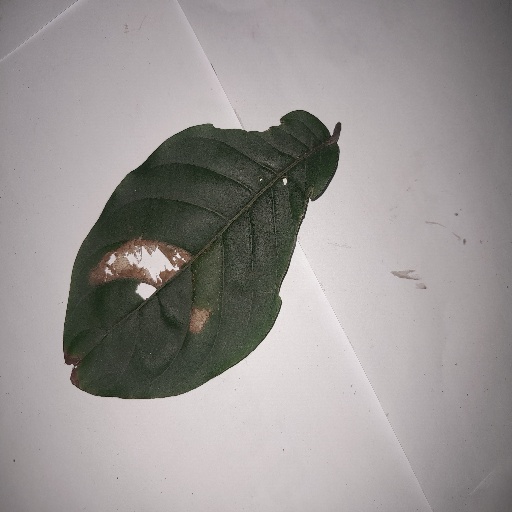
Species: HariTaki
Leaf condition: Bacterial Spot